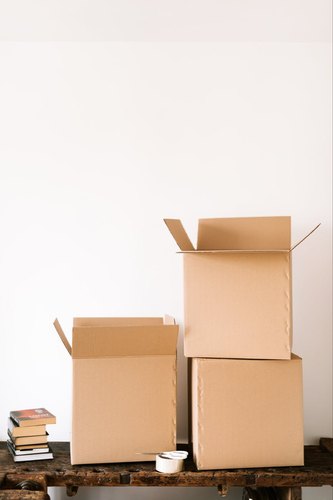
Label: cardboard